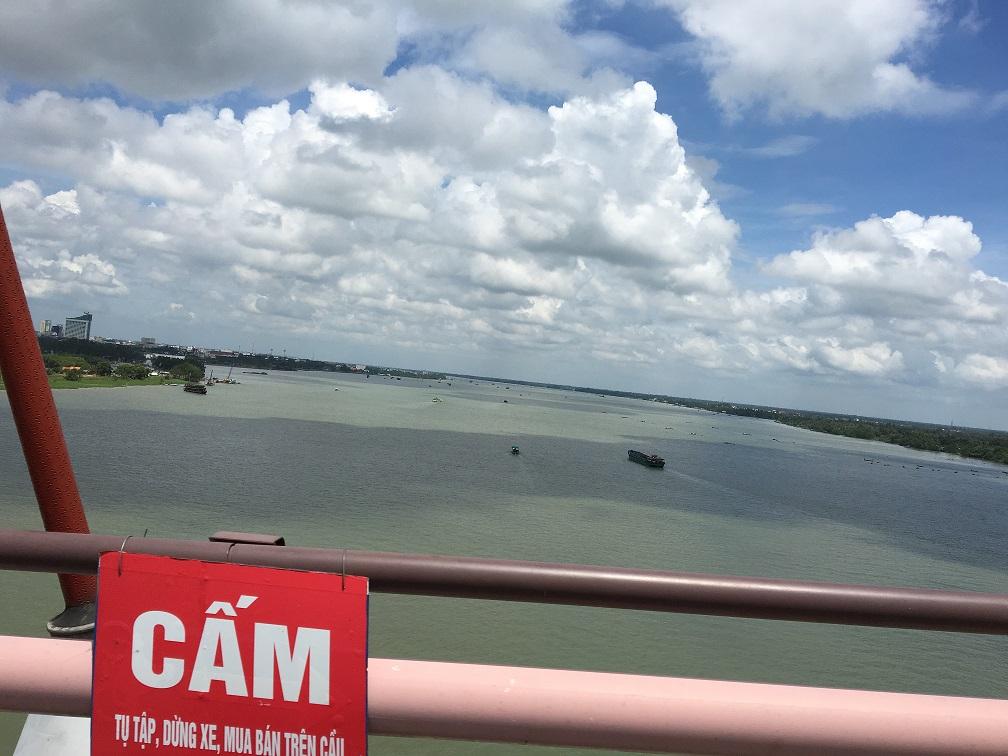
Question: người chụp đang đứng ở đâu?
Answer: đang đứng trên cầu